Caroline Marmon Fesler

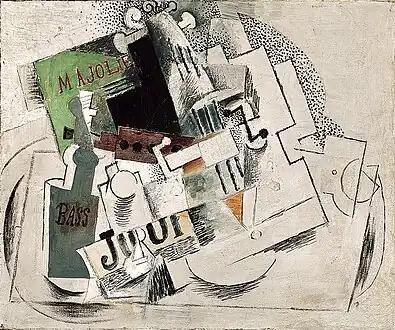
Pablo Picasso's "Ma Jolie" (1914)

Fesler's major art collecting interests and acquisitions tended toward Post-Impressionist and modernist paintings, although not exclusively. She collected paintings by Paul Cézanne, Pablo Picasso, Georges Seurat, and Georgia O'Keeffe, who was also a personal friend, and other artists.